Alaska Cooperative Extension Service

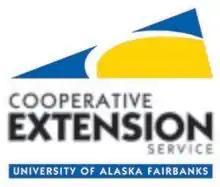
Official UAF Cooperative Extension Service logo

University of Alaska Fairbanks Cooperative Extension Service is an outreach-based educational delivery system supported by a partnership between the United States Department of Agriculture (USDA) and the University of Alaska Fairbanks (UAF). The UAF Cooperative Extension Service annually serves approximately 80,000 Alaskans, “providing a link between Alaska's diverse people and communities by interpreting and extending relevant university, research-based knowledge in an understandable and usable form to the public.” Since 1930 the UAF Extension Service has partnered with many organizations across the state of Alaska in pursuit of fulfilling its land-grant university mission to disseminate agricultural research and other scientific information.